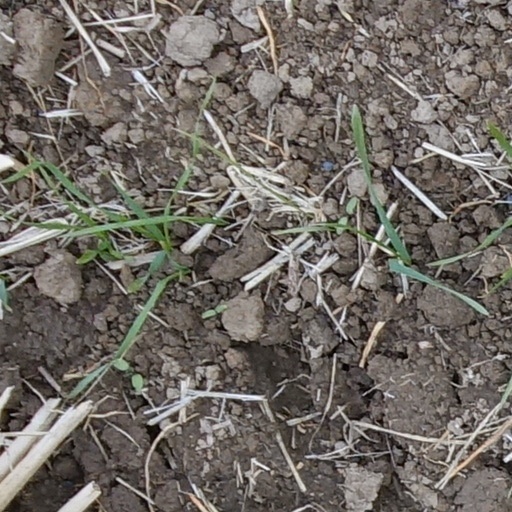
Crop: wheat